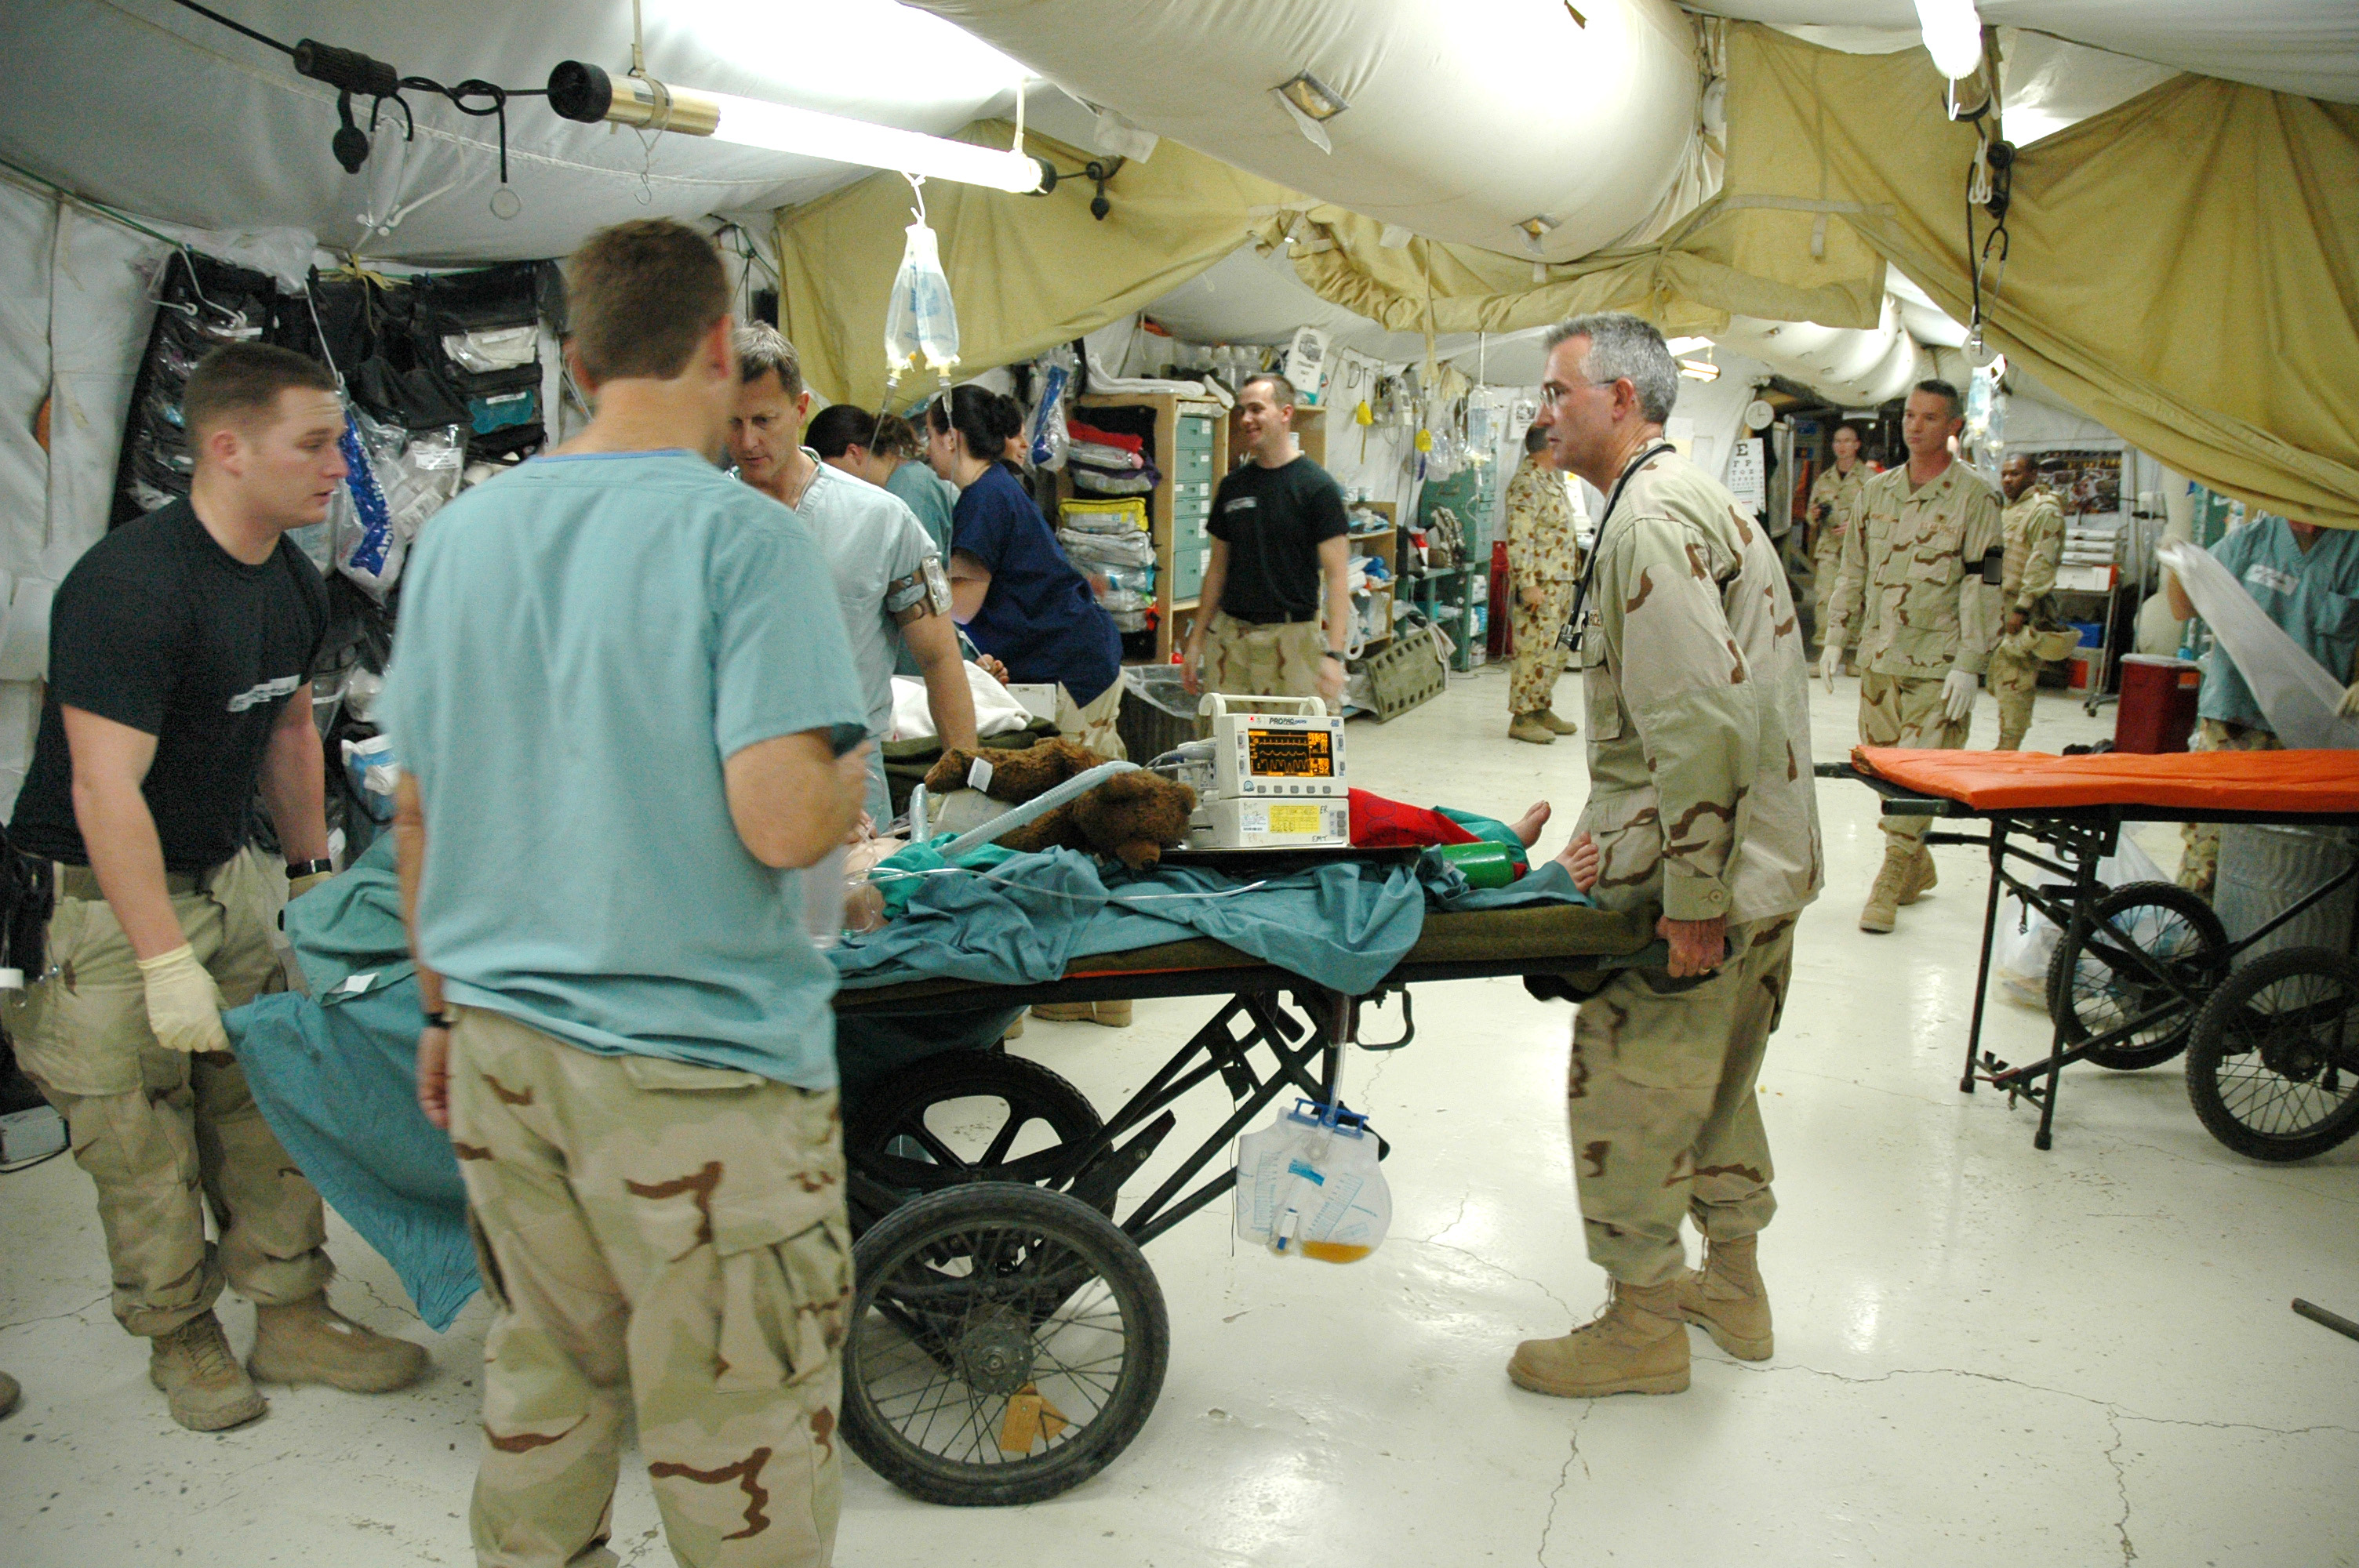
vehicle